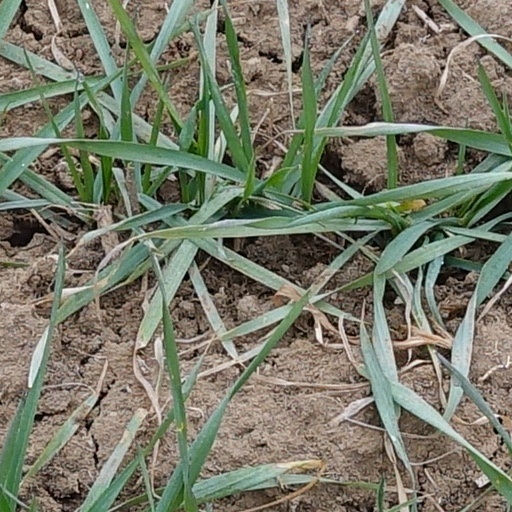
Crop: wheat